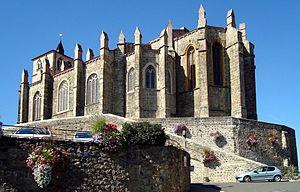
L'église Collégiale du XVème siècle de Saint-Symphorien-sur-Coise, Rhône, France.